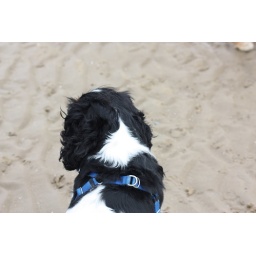
A day on the Freshfields near Liverpool with our inlaws, their dog Jas and our spaniel (Maggie) and pug (Parker).